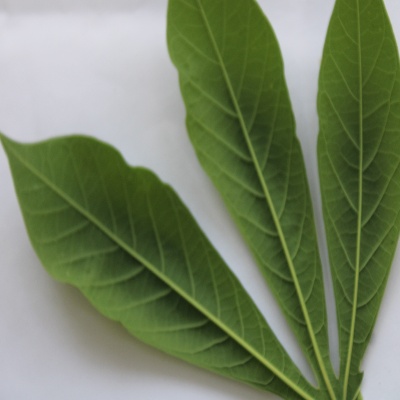
Crop: Cassava
Condition: healthy